List of Pakistan women ODI cricketers

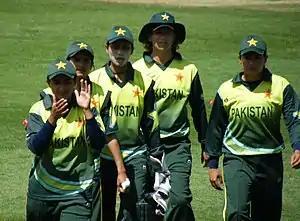
Pakistan Women at Sydney, 2009 ICC Women's World Twenty20

A One Day International (ODI) is an international cricket match between two teams, each having ODI status, as determined by the International Cricket Council. The women's variant of the game is similar to the men's version, with minor modifications to umpiring and pitch requirements. The first women's ODI was played in 1973, between England and Australia. The Pakistan women's team played their first ODI match in January 1997, a match they lost by 10 wickets to New Zealand at the Hagley Oval, Christchurch.